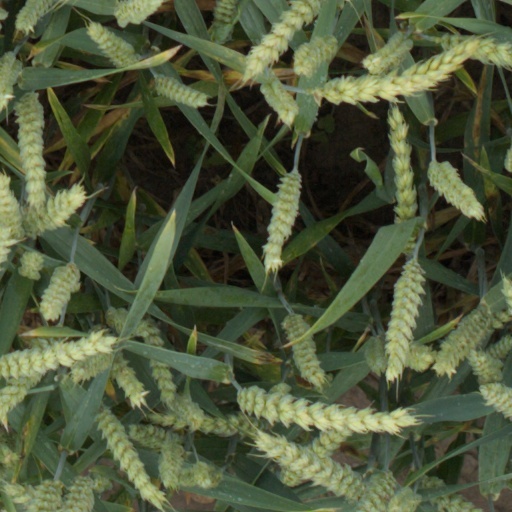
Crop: wheat